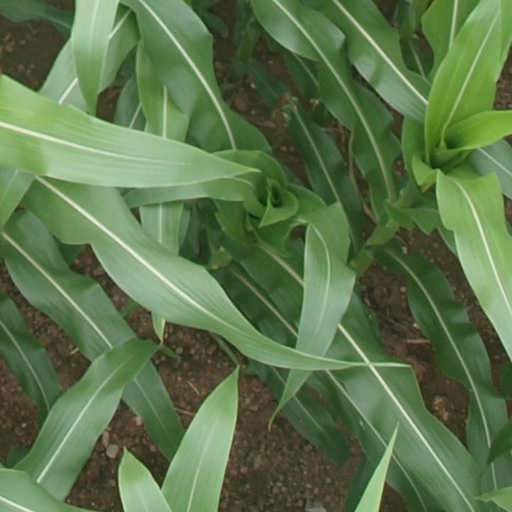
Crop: maize; corn